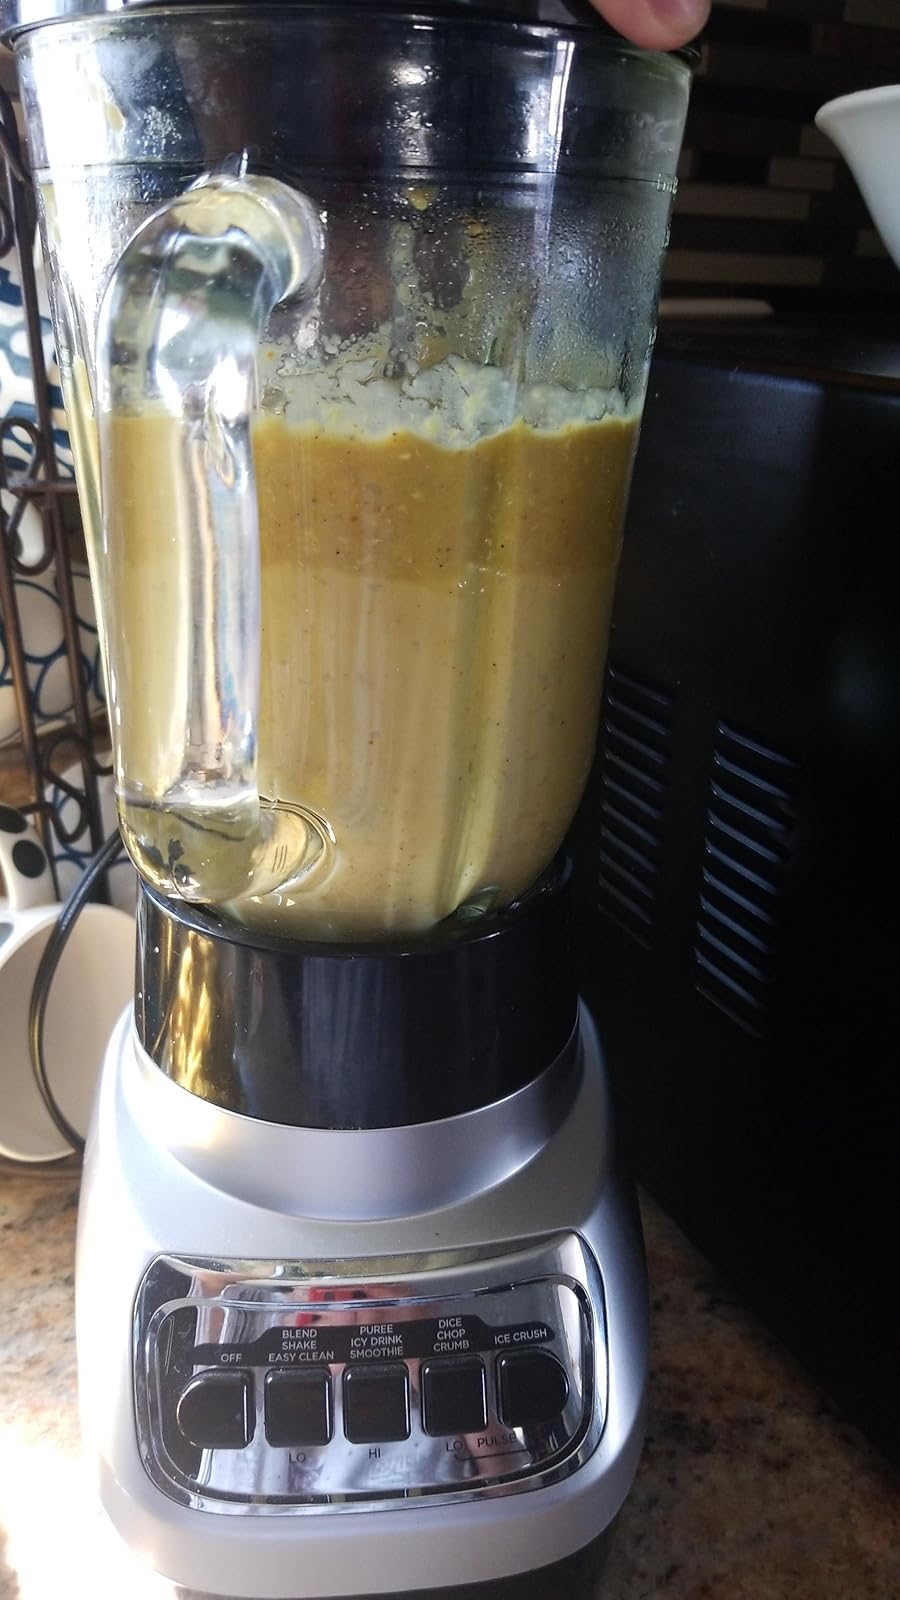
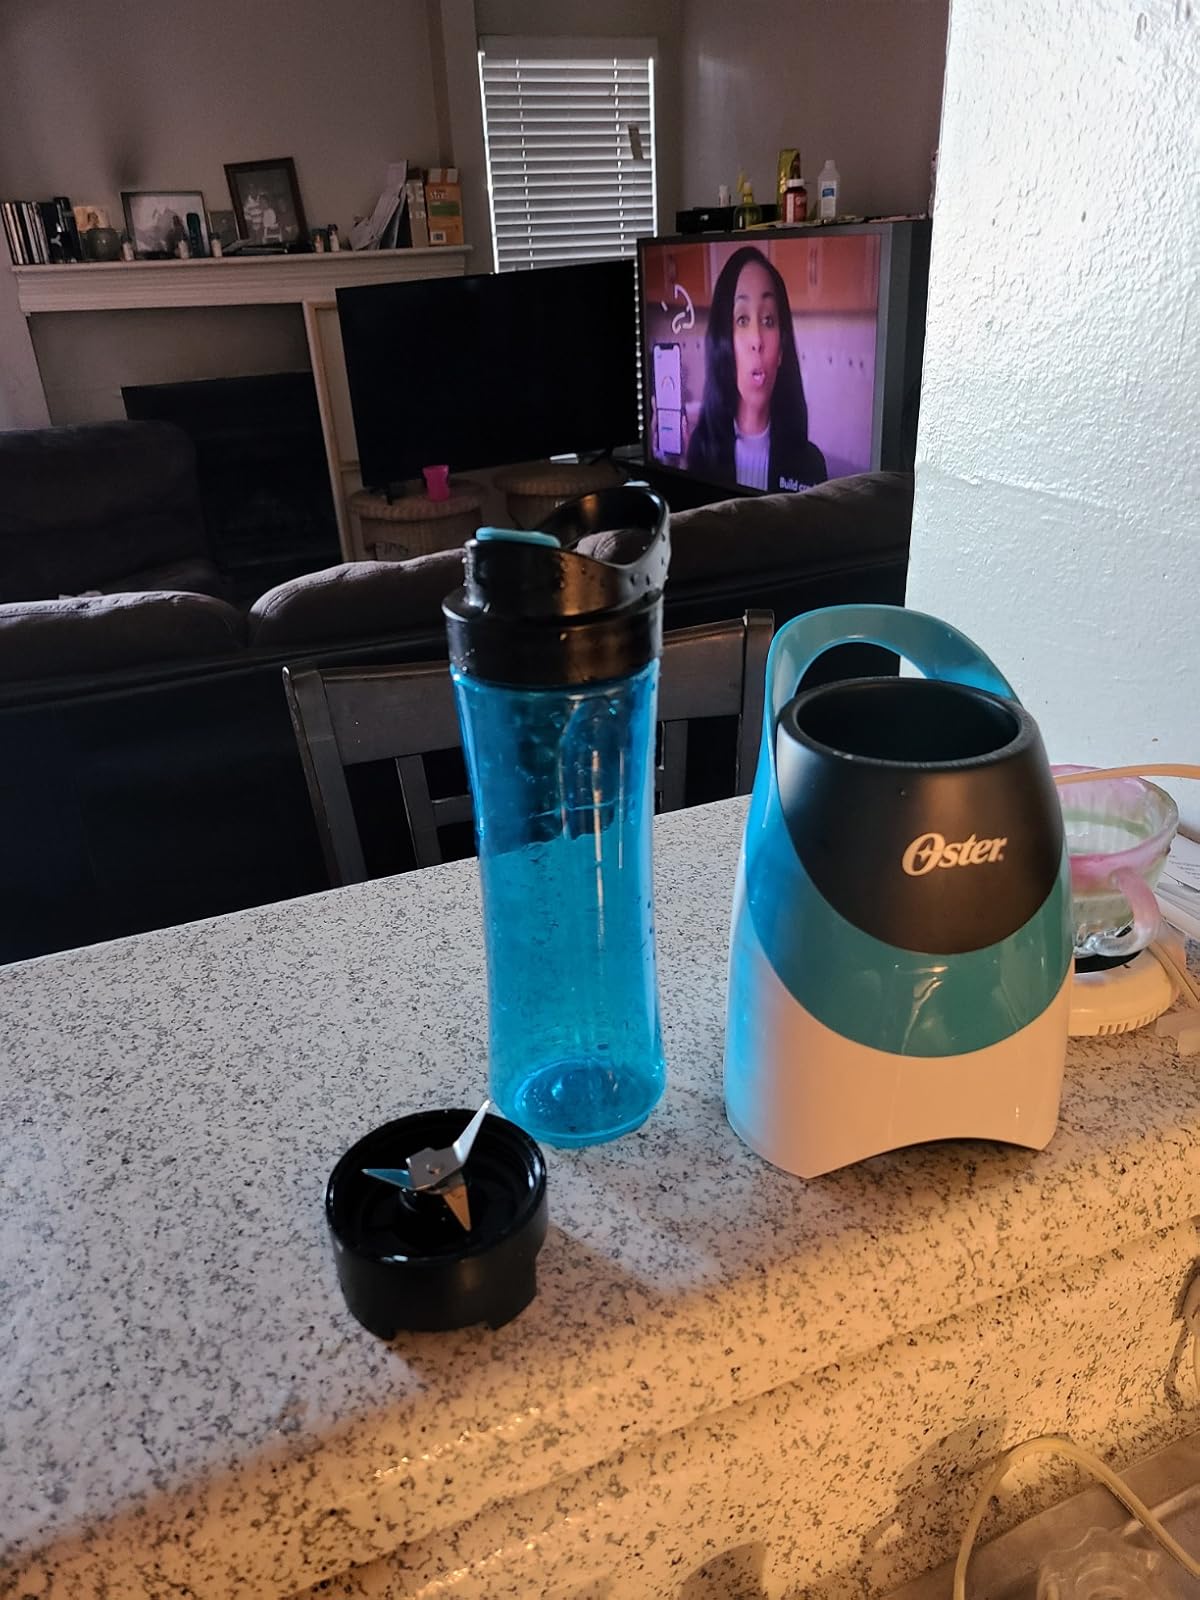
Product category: items_blender
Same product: no